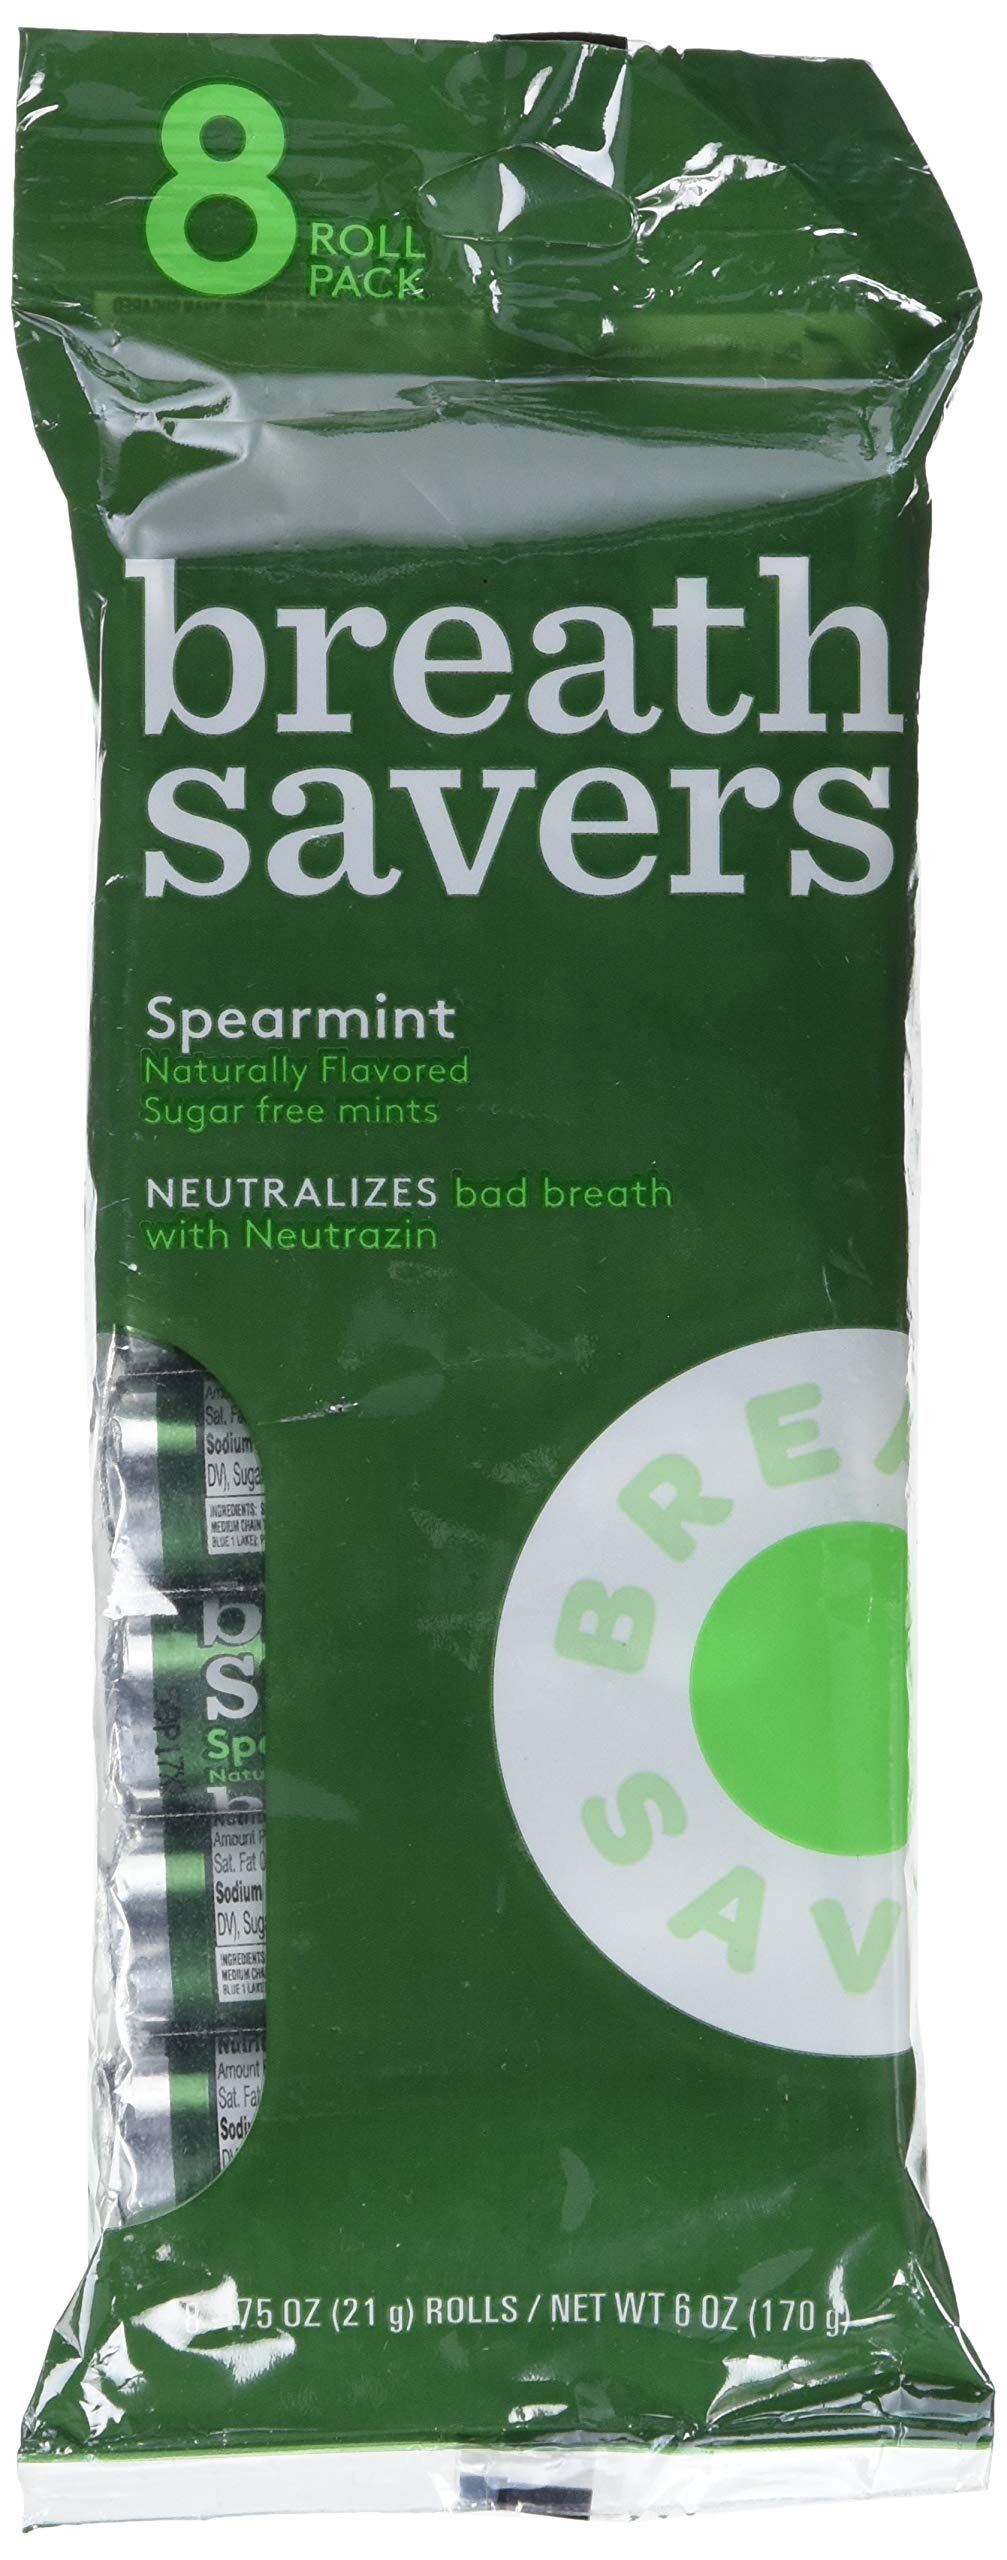
Item Name: BreathSavers Spearmint, 6 oz
Bullet Point 1: Each pack includes 8 rolls of .75 ounces of Breath Savers Spearmints
Bullet Point 2: Stash these in your purse, desk, and car for fresh breath any time, any place.
Bullet Point 3: Spearmint flavor
Bullet Point 4: Sugar free breath mints
Bullet Point 5: Contains Neutrazin, which neutralizes bad breath instead of masking it
Value: 6.0
Unit: Ounce

Price: 6.635